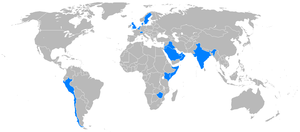
Hawker Hunter / Operatører / Militære operatører
Hunter operators
Hawker Hunter er en subsonisk britisk jetjager, udviklet og bygget af Hawker Siddeley for Royal Air Force sidst i 1940erne og først i 1950erne. Flyet var designet til at benytte den nye Rolls-Royce Avon turbojetmotor og det nye koncept med tilbagestrøgne vinger. Prototypen fløj i 1951, og den 7. september 1953 satte den hastighedsrekord for jetfly med 727.63 mph. Flyet havde en tophastighed på mach 0,94, men kunne gennembryde lydmuren under dyk. De første fly indgik i aktiv tjeneste i RAF i 1954. Den blev benyttet som en manøvredygtig interceptor dagjager, og afløste hurtigt førstegenerations jetfly som Gloster Meteor og de Havilland Venom, mens Gloster Javelin fungerede som altvejrs- og natjager.